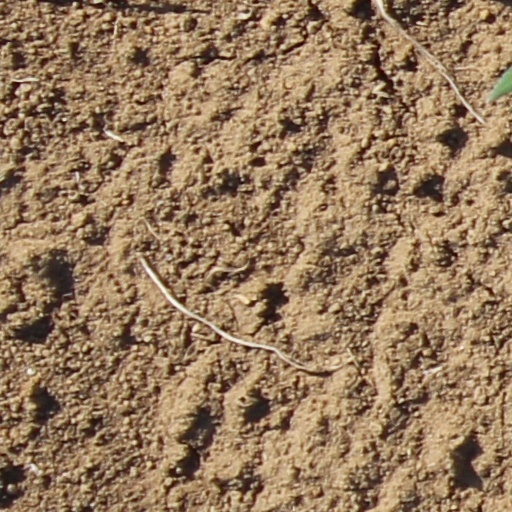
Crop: wheat